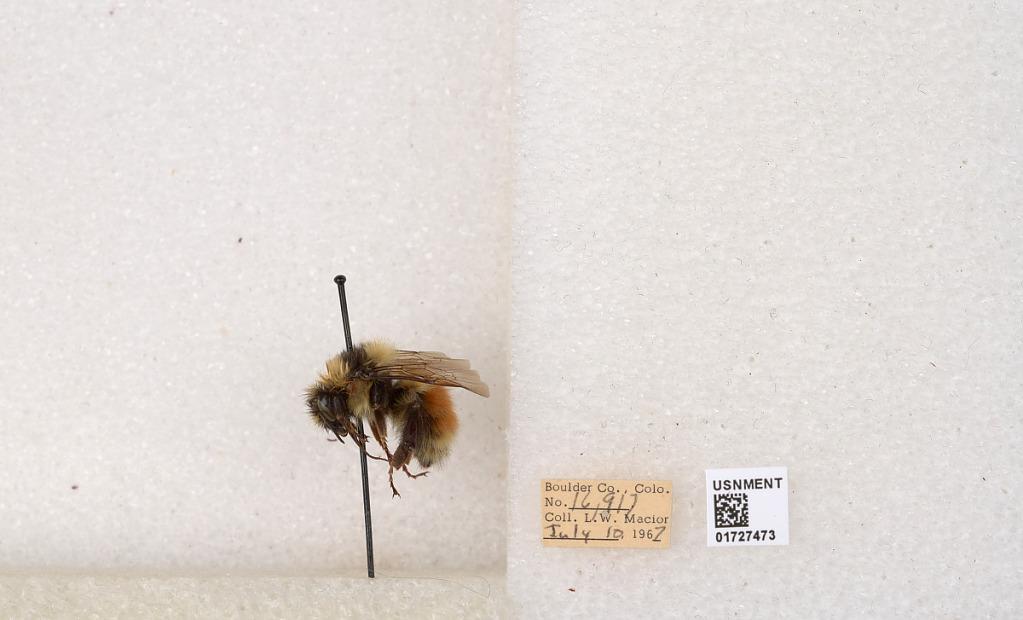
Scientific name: Bombus (Pyrobombus) sylvicola Kirby
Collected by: L. Macior
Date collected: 1967-7-10
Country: United States
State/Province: Colorado
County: Boulder
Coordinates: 40.0163, -105.294